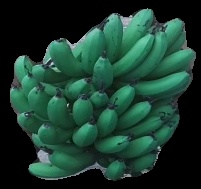
Variety: pachbale
Grade: grade3